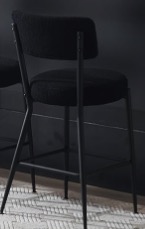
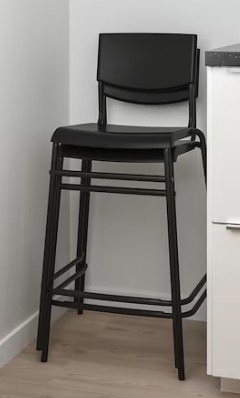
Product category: stool
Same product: no